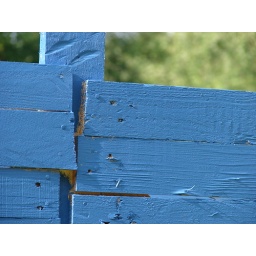
Blue nails in a blue fence